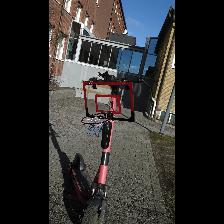
Label: NonHuman